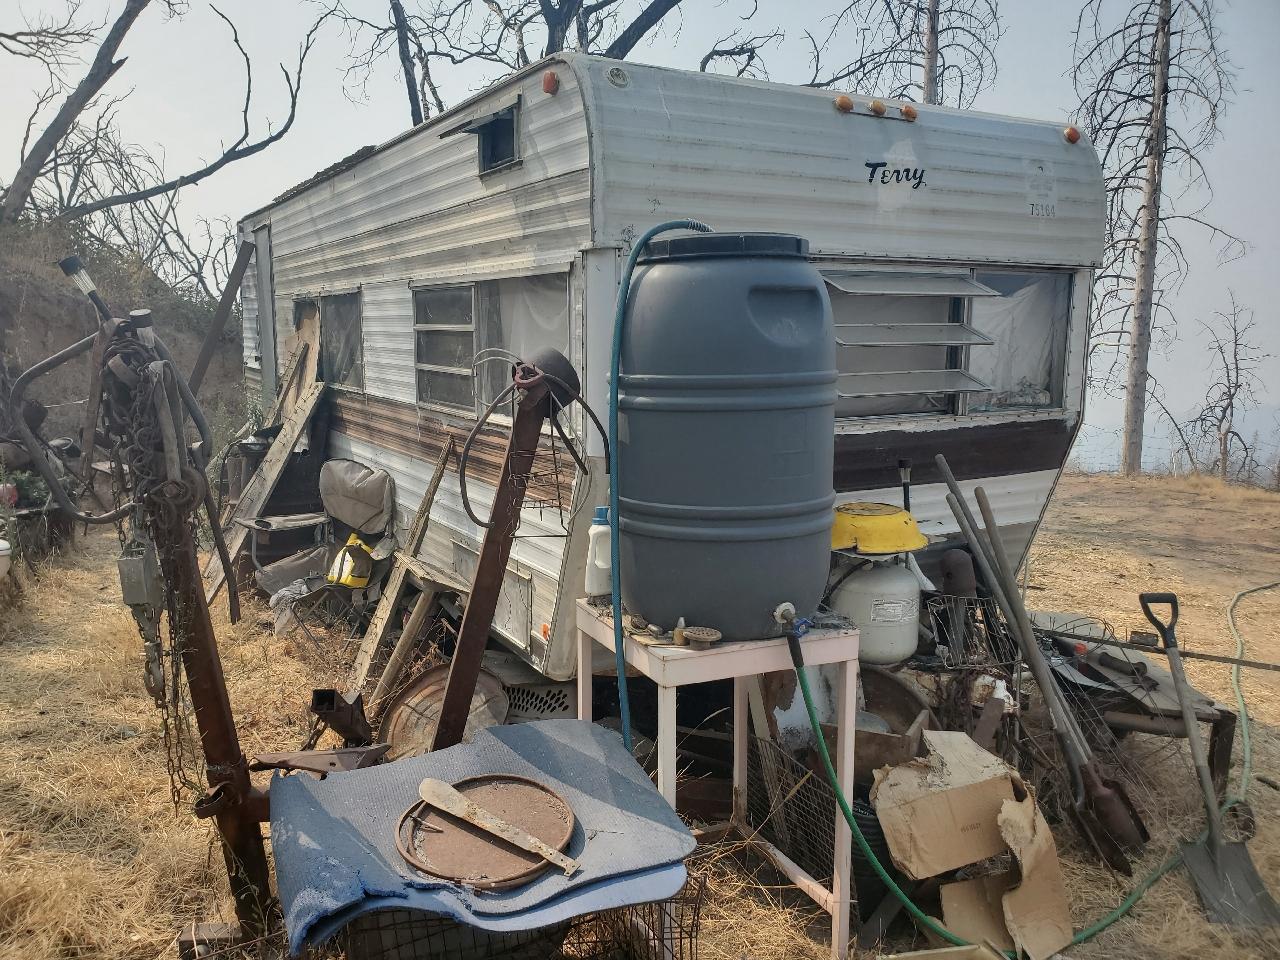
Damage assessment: no_damage